King of the Mountain (race)

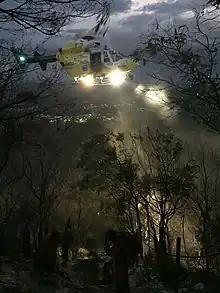
Helicopter rescue from Mount Cooroora during the 2015 race.

The original course was from the Railway Hotel (now demolished) to the top of Mount Cooroora and back. The 1979–2021 course went from the ANZ Bank to the top and back. The 2022–Present course is 1 km longer but still starts from the old ANZ Bank building.